Simon Yates (cyclist)

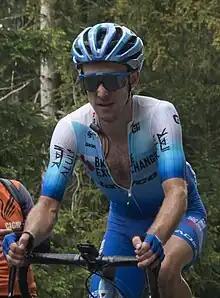
Yates at the 2022 Giro d'Italia, where he won two stages.

Yates made his first start of the year at February's Vuelta a Andalucía, where he finished fifth overall. The following month, Yates finished in second place at Paris–Nice for the second time in his career; he moved up to second overall following the fifth stage, and maintained this position for the remainder of the race, despite his attempts to overhaul Primož Roglič during his stage-winning attack on the final stage into Nice. He won two stages and the points classification at the Vuelta a Asturias the week before the Giro d'Italia started. At the Giro d'Italia, Yates won the second stage individual time trial in Budapest, moving up to second overall behind Mathieu van der Poel. He remained in the top-five placings until the ninth stage, losing more than eleven minutes on the final climb to Blockhaus. He added a second stage win on stage fourteen in Turin, but withdrew from the race in the final week.